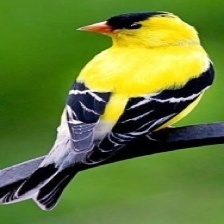
Species: AMERICAN GOLDFINCH
Scientific name: SPINUS TRISTIS
ImageNet parent category: goldfinch